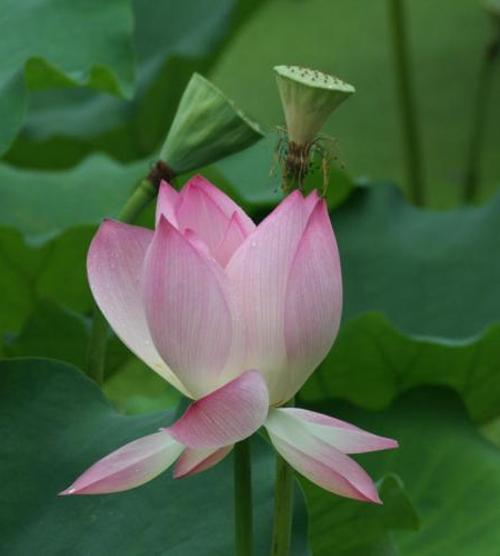
Label: lotus